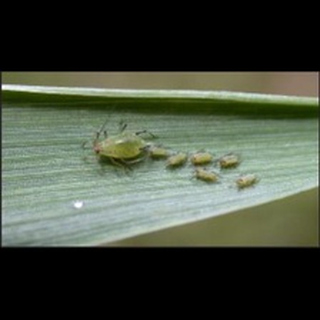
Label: wheat_aphid